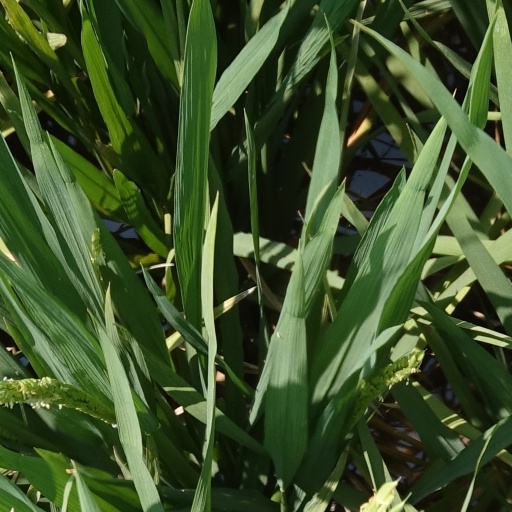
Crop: rice